Monumento a la Revolución

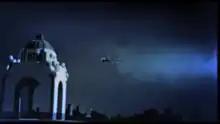
Scene from the movie "Santa Claus" (1959) where what appears to be a model of the Monument is seen

The structure also functions as a mausoleum for the heroes of the Mexican Revolution of 1910, Francisco I. Madero, Francisco "Pancho" Villa, Venustiano Carranza, Plutarco Elías Calles, and Lázaro Cárdenas. Revolutionary general Emiliano Zapata is not buried in the monument, but rather in Cuautla, Morelos. The Zapata family has resisted the Mexican government's efforts to relocate Zapata's remains to the monument.